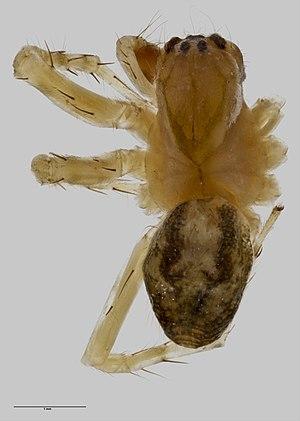
Oramiella wisei, unique représentant du genre Oramiella, est une espèce d'araignées aranéomorphes de la famille des Agelenidae.